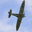
Label: airplane